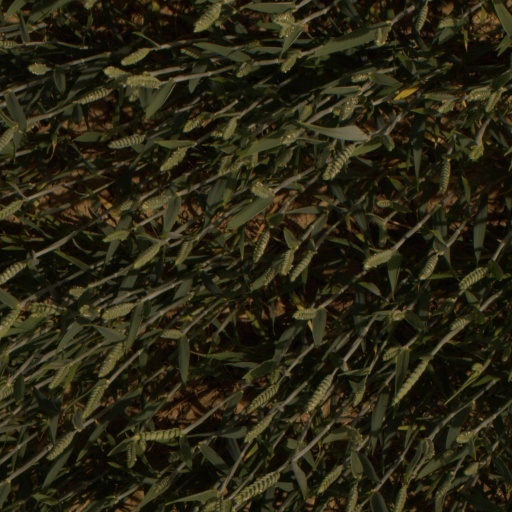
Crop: wheat